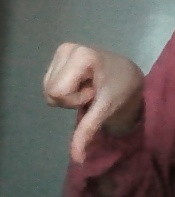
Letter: waw